Itamochi Station

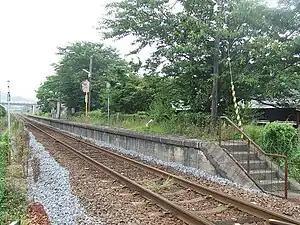
Itamochi Station in June 2007

is a passenger railway station located in the city of Nagato, Yamaguchi Prefecture, Japan. It is operated by the West Japan Railway Company (JR West).